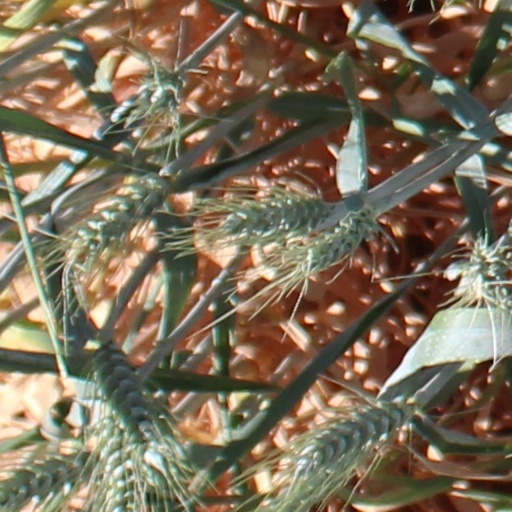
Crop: wheat